The Beano

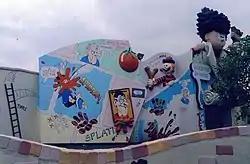
The now-defunct "Beanoland" at Chessington World of Adventures in the UK.

From the first issue, readers have received free gifts from "The Beano": toy masks, sweets, posters, and toys. Originally, free gifts would be attached inside the cover or strategically on the front so that it could distract the buyer from other comics next to "The Beano" on the shelves, hopefully excited for the next issue after reading it and eating/playing with the toys. Gifts were intentionally sporadic, especially during the Christmas period when families' money would be saved for food and presents. Issue 90 would be the last issue with a gift (licorice "black eye") due to rationing, the next free gift being the Flying Snorter Balloon in issue 953. The most popular free gift was issue 2201's Gnasher Snapper, a prank toy that would make a bang sound when unfolded, and was re-gifted occasionally in later issues, as well as the 60th anniversary.